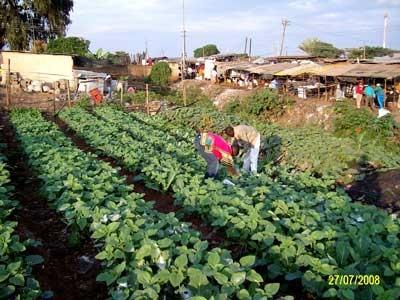
Wakulima wawili walio katika eneo la wazi mfano wa shamba, lililogawanywa katika safu zilizonyooka, zenye mimea iliyoota na kuchipua kwa rangi ya kijani kibichi, kuashiria ni eneo litumikalo kwa shughuli za kilimo.